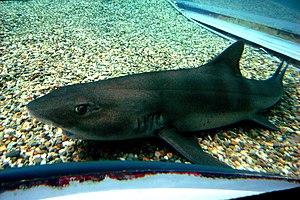
Triakis scyllium est une espèce de requins.